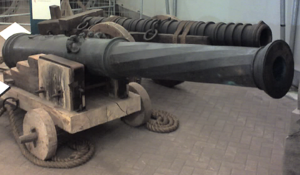
La Mary Rose était une caraque du début du XVIᵉ siècle, emblème de la Maison Tudor, qui faisait partie du programme naval du roi Henri VIII d'Angleterre. Après avoir servi durant 33 ans dans plusieurs guerres contre la France et l'Écosse et avoir été largement reconstruite en 1536, elle combattit pour la dernière fois le 19 juillet 1545. Alors qu'elle menait l'attaque contre les galères françaises, elle coula dans le Solent, le bras de mer séparant l'Angleterre de l'île de Wight, face au château de Southsea, dans lequel se trouvait Henri VIII. L'épave de la Mary Rose fut redécouverte en 1971 et une opération de sauvetage fut organisée en 1982. Celle-ci, l'un des projets les plus complexes et coûteux de l'histoire de l'archéologie maritime, permit de renflouer une grande section du navire et des milliers d'objets datant de la période des Tudors.